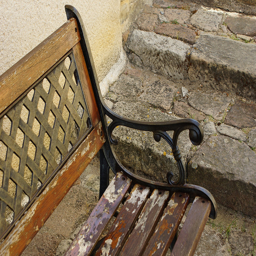
A rusty bench is near the steps outside.
A worn wooden bench next to stone steps.
The edge of a bench with peeling paint
a weathered bench next to a set of stone stairs
A close-up of the side of a wooden bench.